Billy Butler (guitarist)

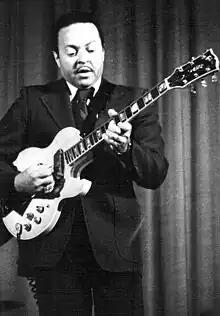
Billy Butler in 1977

William Butler Jr. (December 15, 1924 – March 20, 1991) was an American soul jazz guitarist.